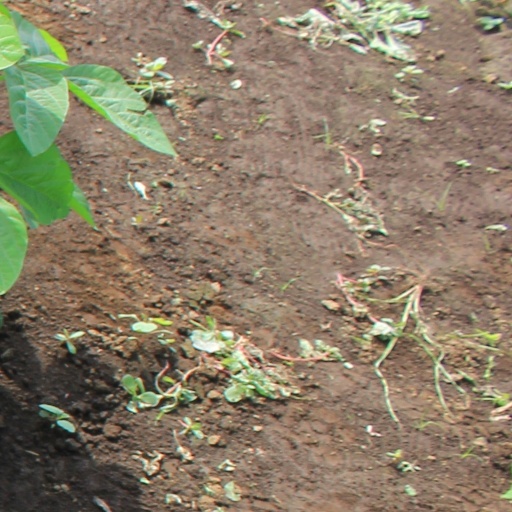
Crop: soybean